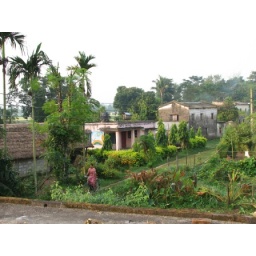
Ganganagar, as seen from the roof of the house I lived in